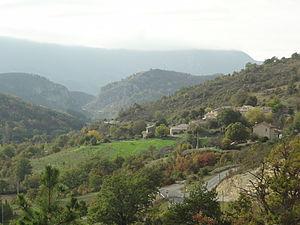
Curel est une commune française située dans le département des Alpes-de-Haute-Provence en région Provence-Alpes-Côte d'Azur.